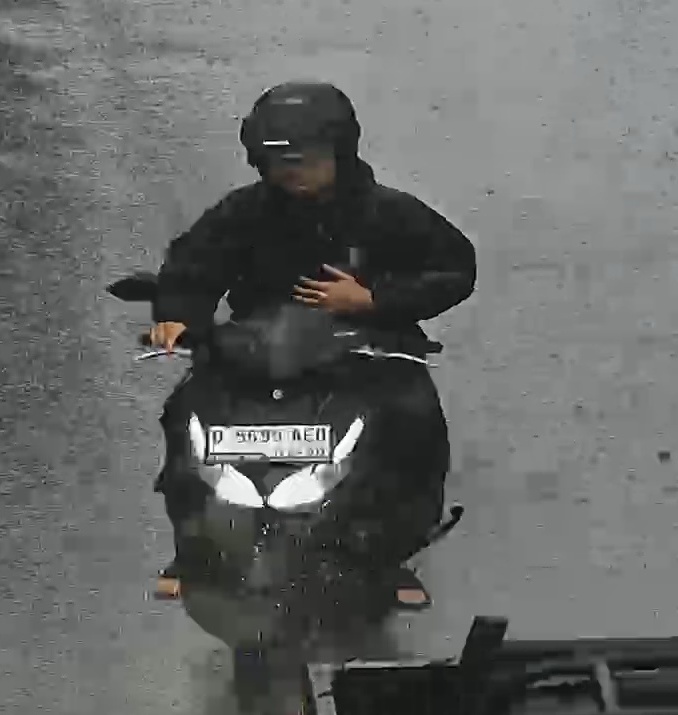
person-with-helmet: 1
person-without-helmet: 0